Demetrius Harris

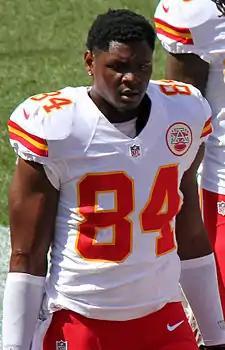
Harris with the Kansas City Chiefs in 2014

Demetrius Harris (born July 29, 1991) is a former American football tight end. He played college basketball at University of Wisconsin–Milwaukee, which has no college football program. He was signed by the Kansas City Chiefs as an undrafted free agent in 2013.